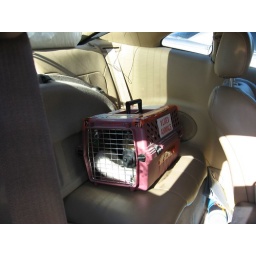
One unhappy cat in the car